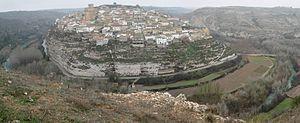
Jorquera est une commune d'Espagne de la province d'Albacete dans la communauté autonome de Castille-La Manche.